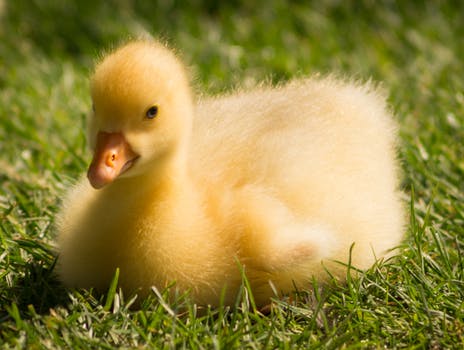
Label: No Watermark